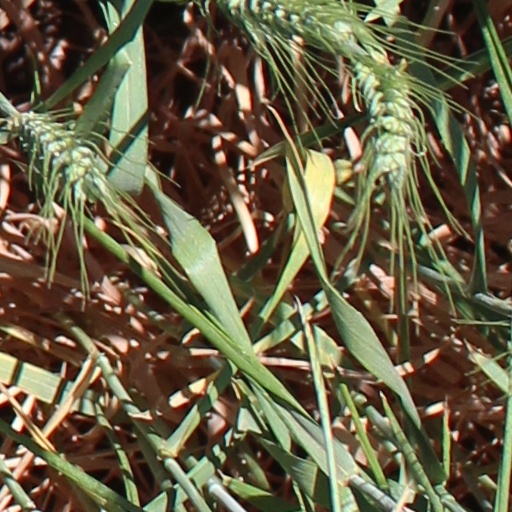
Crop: wheat